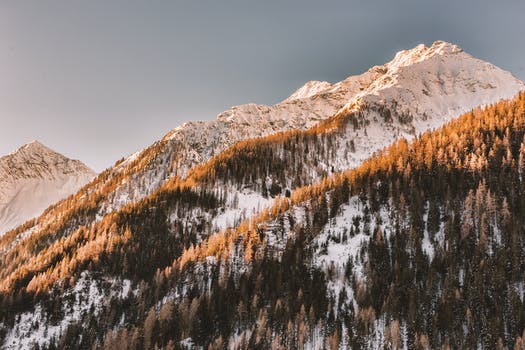
Label: No Watermark